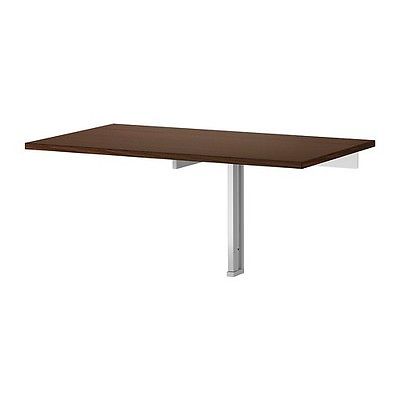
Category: table